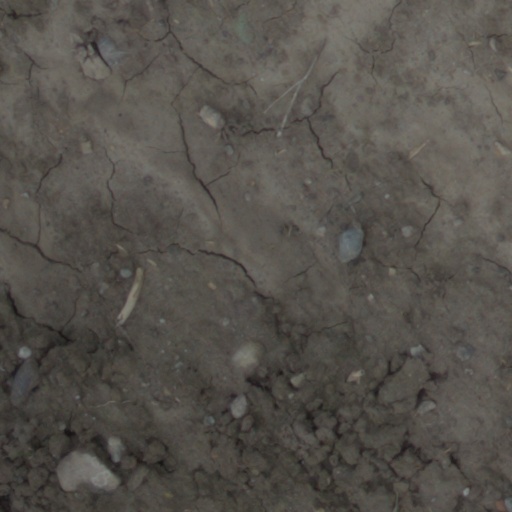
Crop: wheat